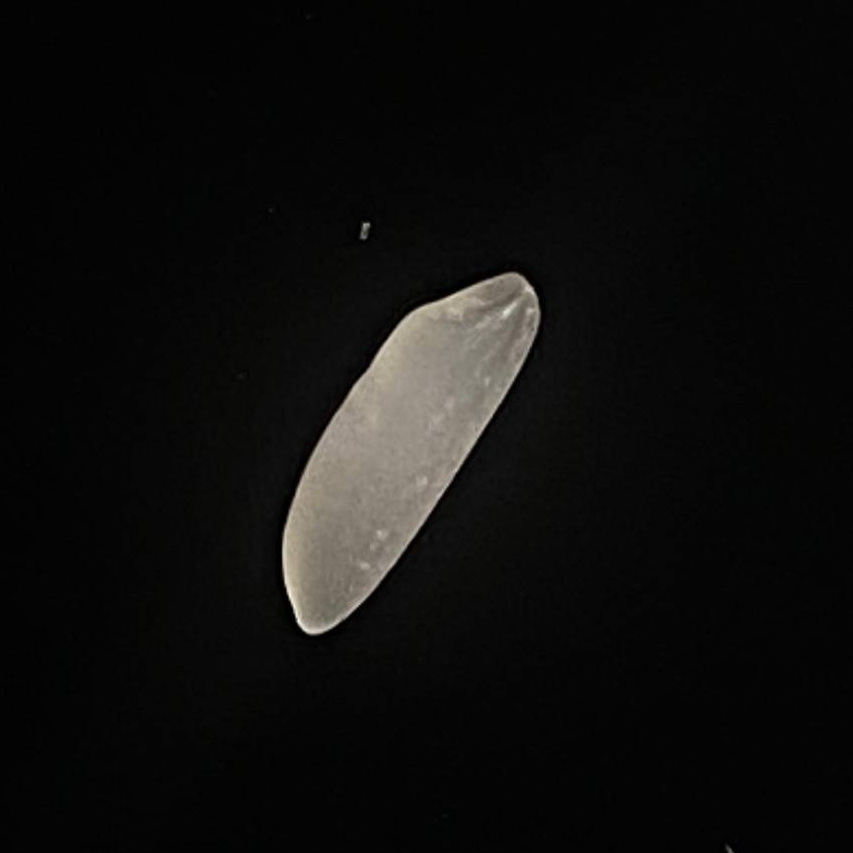
Rice variety: Najirshail